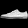
Label: Sneaker